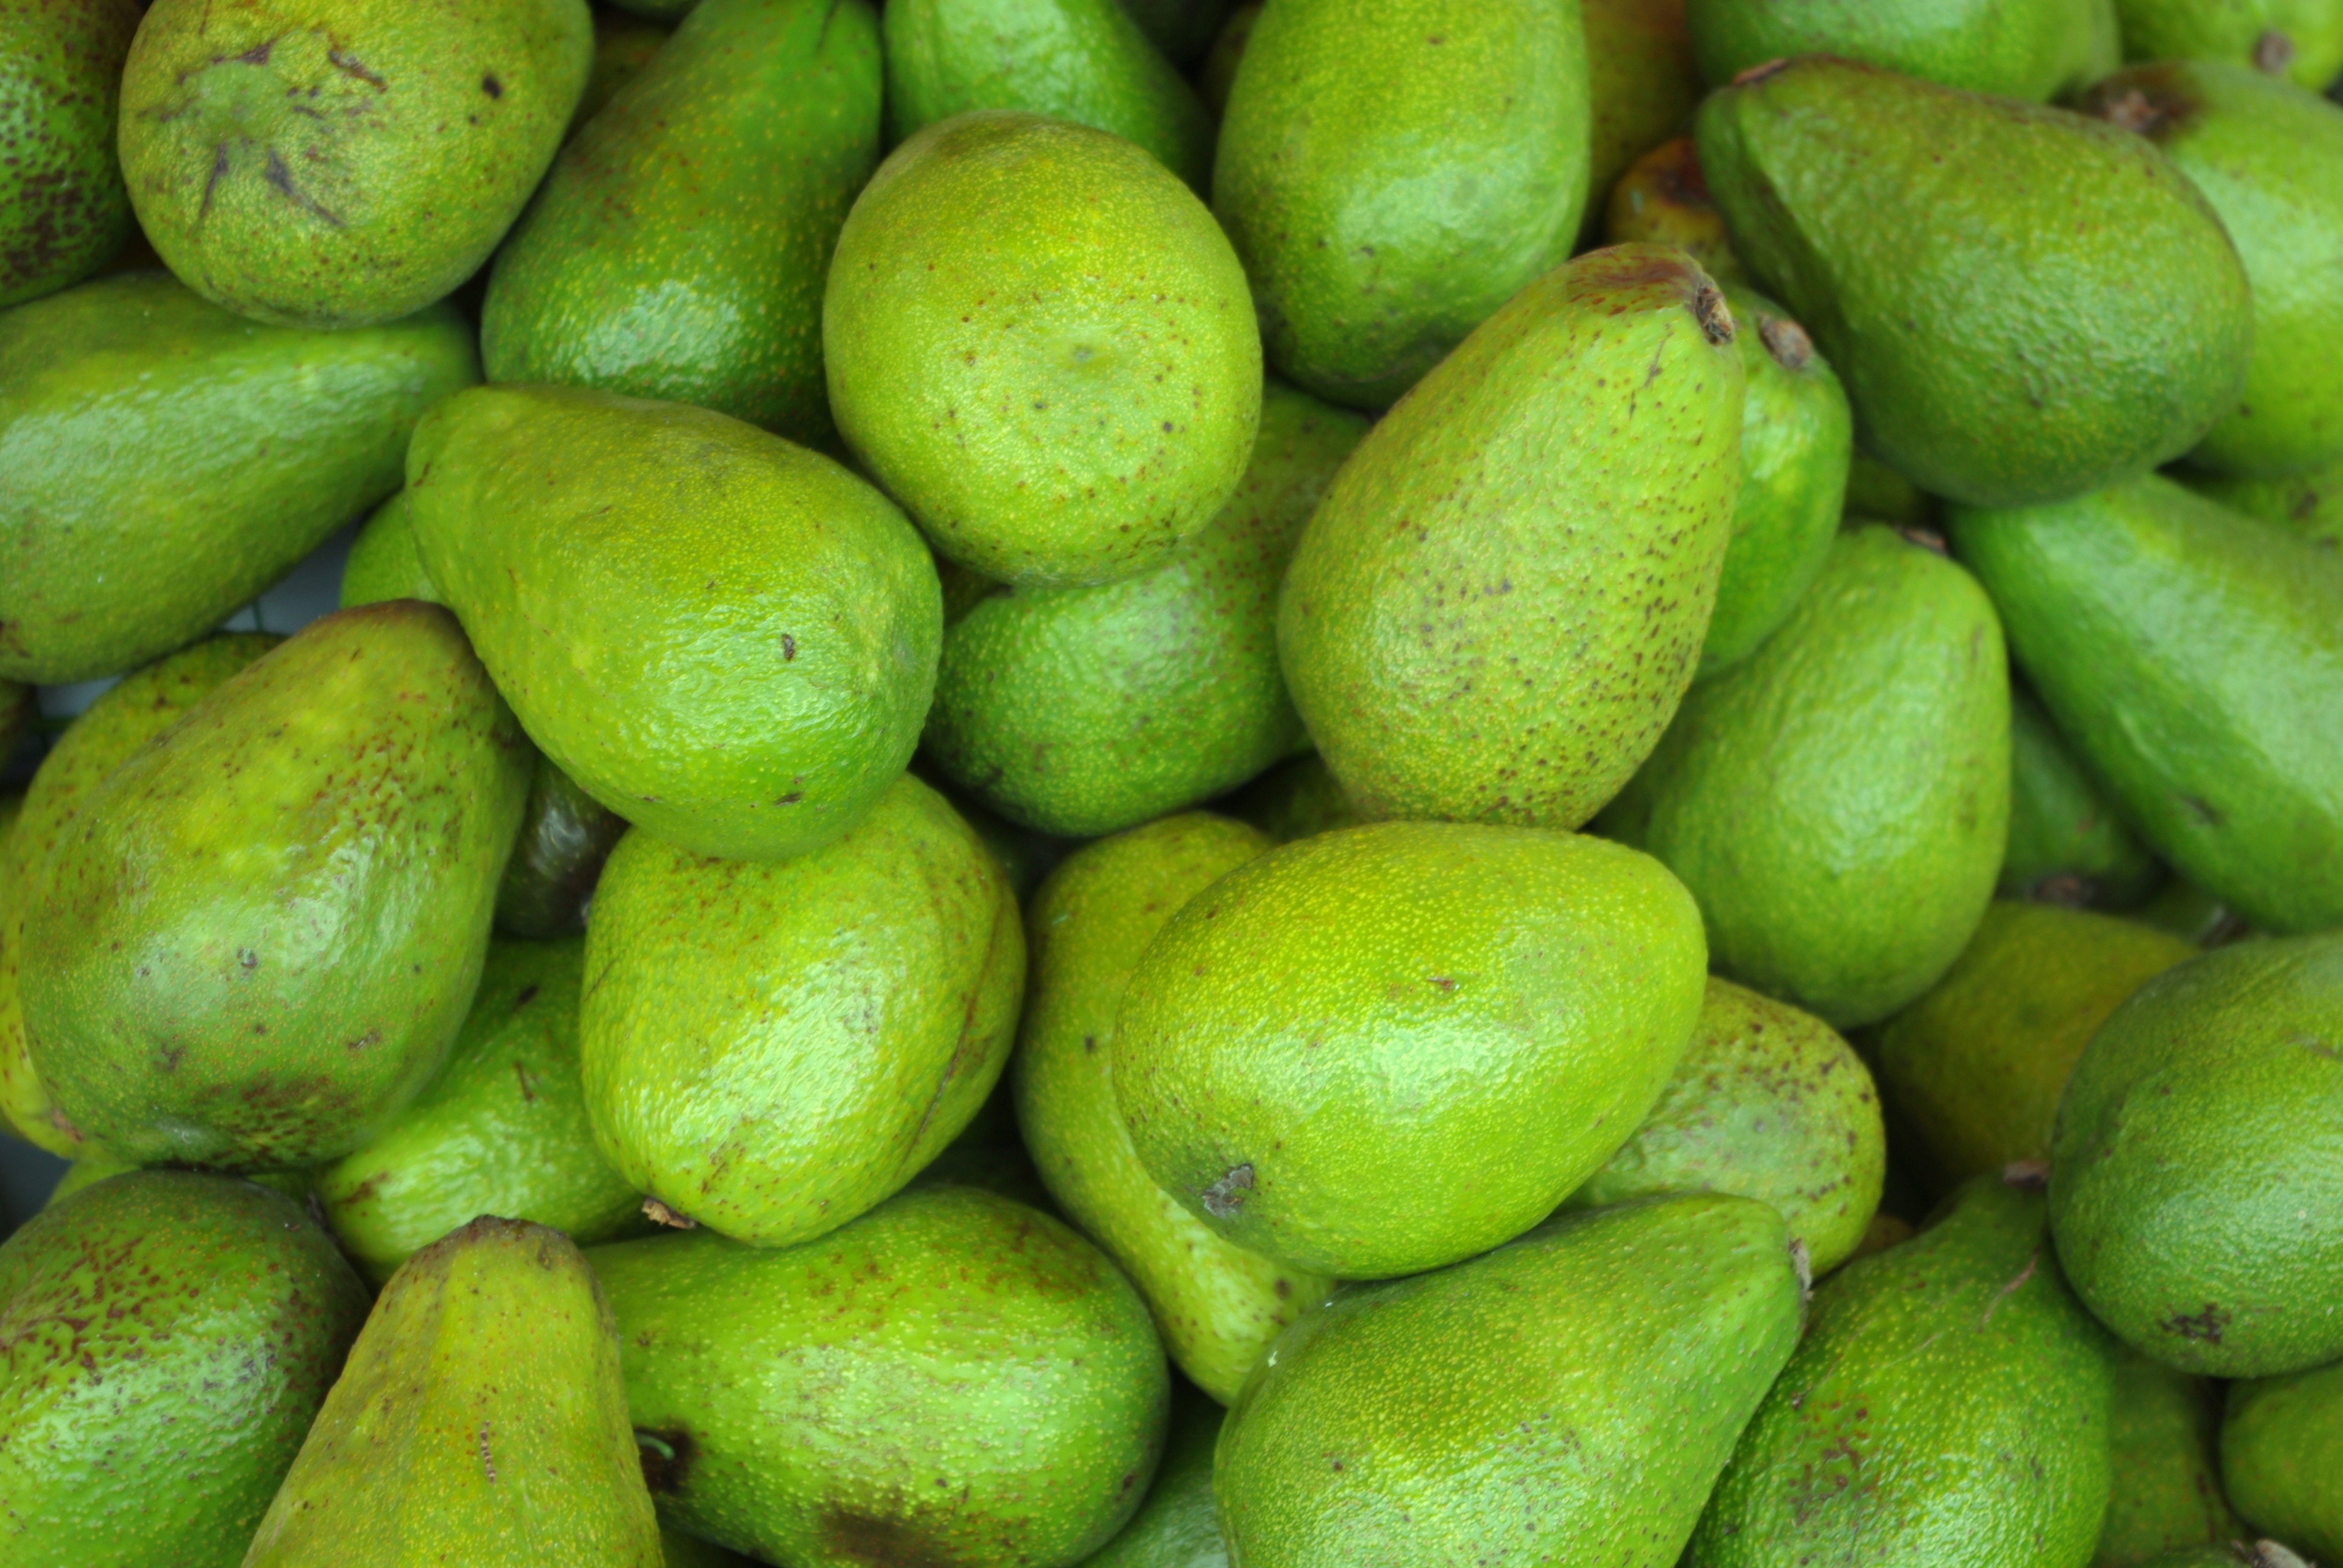
plant, fruit, photo, feed, food, green, produce, avocado, pear, healthy, eat, cook, nutrition, tasty, vegan, vegetarian, vitamins, frisch, vital substances, citrus, flowering plant, healthy attitude, land plant